Draft Eisenhower movement

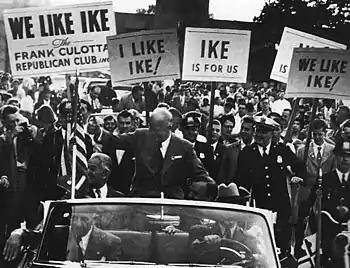

Because of his popularity, Eisenhower was widely expected to run for the presidency. In December 1946, the "Washington Times-Herald" reported that Eisenhower had agreed to run, if people requested him. However, Eisenhower declined, stating "This sort of talk is most harmful to the army and to me as Chief of Staff ...". Yet both the Democratic and Republican parties formed Draft Eisenhower movements, as Eisenhower had not announced a political party affiliation. In July 1947, President Harry S. Truman considered him an ideal candidate for the Democratic Party, and wanted to "groom the general to follow him". That month, Truman even secretly offered to be the vice-presidential candidate if the general would run for president as a Democrat. In a public statement, Eisenhower declined all requests to enter politics. Momentum among Americans for Democratic Action (ADA) members and politicians grew for the Draft Eisenhower movement—to the extent that some Democratic politicians began organizing a "Dump Truman" effort to persuade Eisenhower to run as a Democrat. New York Representative W. Sterling Cole voiced his opposition to the nomination of Eisenhower or any other military leader for the presidency. In January 1948, a few Republican politicians from New Hampshire entered a group of delegates pledged to Eisenhower in the primary contest. Later that month, Eisenhower told that since George Washington's presidency, the office of president has "historically and properly fallen only to aspirants", and repeated that he had no political ambition. In a poll conducted in March by columnist Walter Winchell, Eisenhower won over 36,000 votes out of the total 95,000 votes, defeating both Truman and the eventual Republican nominee, Thomas E. Dewey.